Kulwin railway line

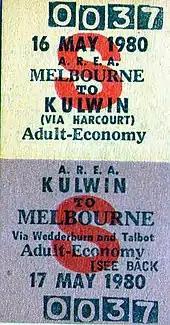
Melbourne-Kulwin rail ticket 1980

The line was opened from Korong Vale to Wycheproof in 1883, and extended to Sea Lake in 1893, to Nandaly in 1914, Mittyack in 1919, and Kulwin in 1920. Access to the line was originally from the Bendigo line via Bridgewater, until the opening of the Dunolly to Inglewood route to the Mildura line in 1888.